QSO J0439+1634

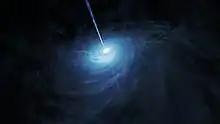
Artist's impression of QSO J0439+1634. Note the prominent blue hue.

QSO J0439+1634, often referred to by just its coordinates, J0439+1634 or J043947.08+163415.7, is a superluminous quasar, and was, until 20 February 2024, (when it was superseded by QSO J0529-4351) considered the brightest quasar in the early universe with a redshift of z = 6.51. It is approximately 12.873 billion light-years away. The brightness of the quasar is equivalent to about 600 trillion luminosities of the Suns with gravitational lensing, without this effect 11 trillion. The quasar-related supermassive black hole has a mass of 700 million solar masses.